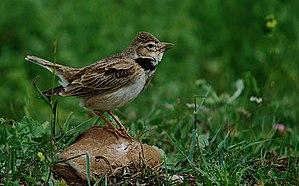
L'Alouette calandre est une des espèces d'alouettes vivant dans les pays méditerranéens tempérés chauds et, à l'est, en Turquie, dans le Nord de l'Iran et en Russie méridionale. Comme toutes les alouettes, elle appartient à la famille des Alaudidae.